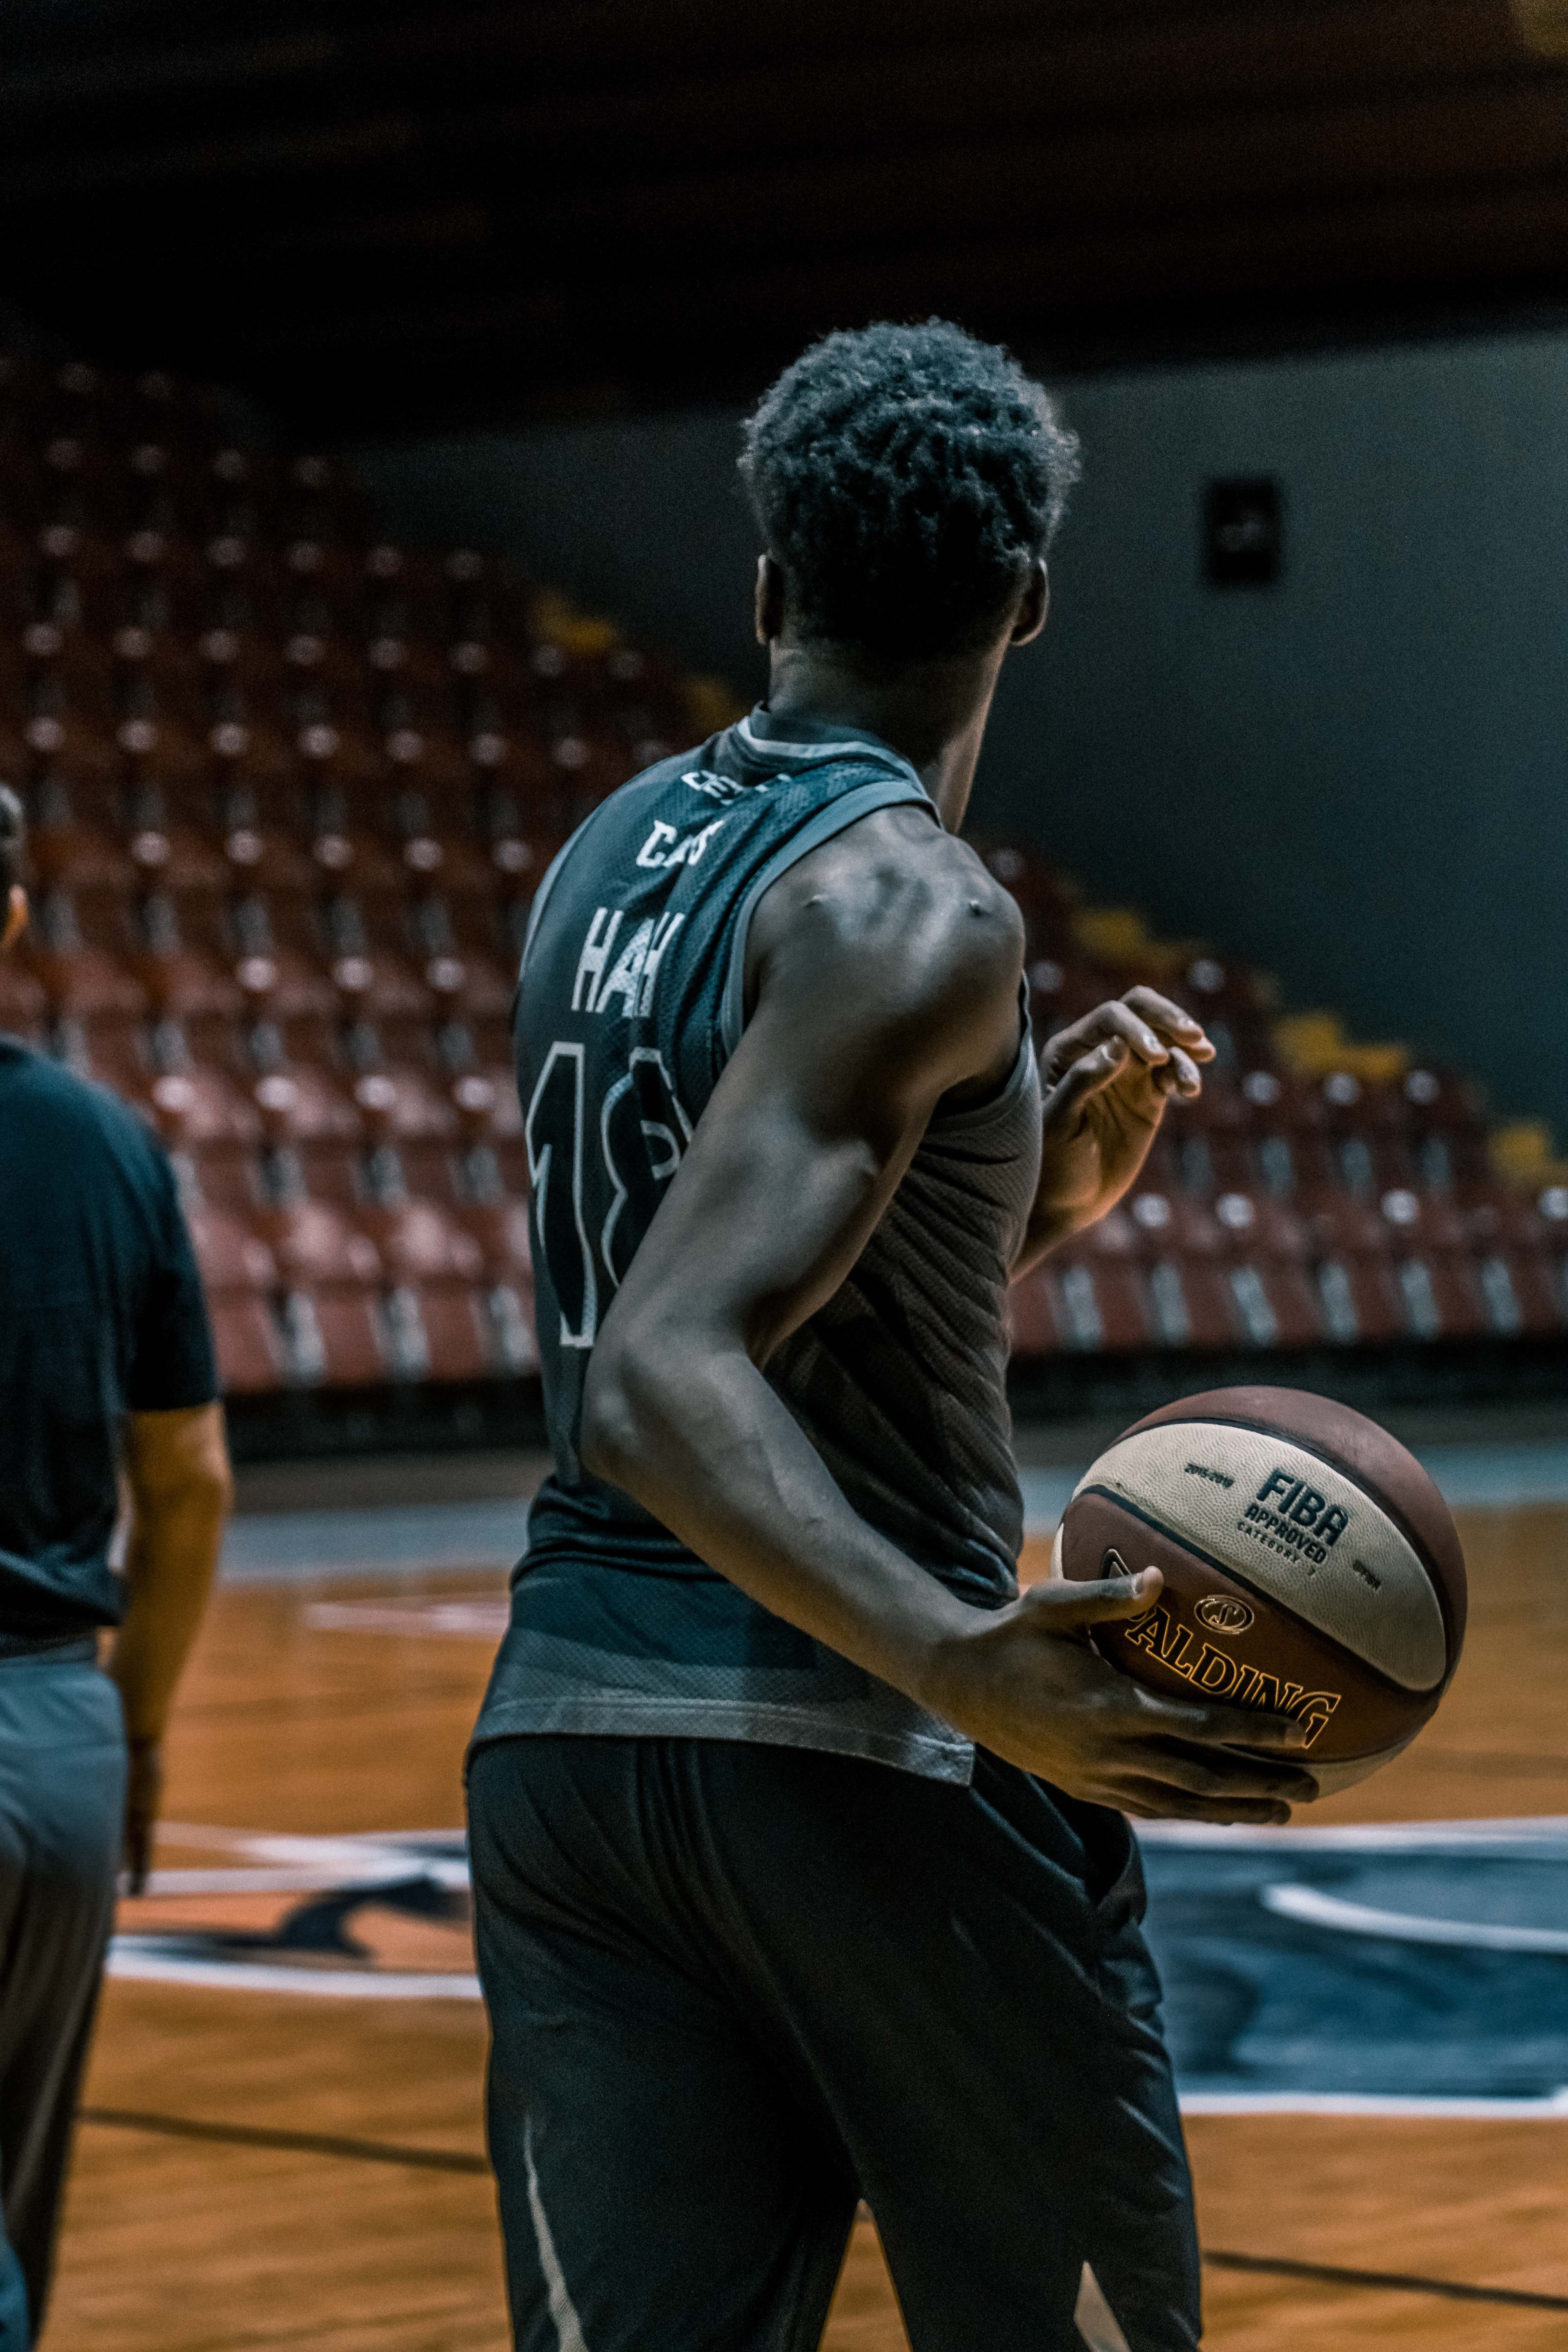
basketball, basketball moves, basketball player, sports, ball game, team sport, player, sports equipment, sport venue, tournament, basketball court, championship, ball, competition event, games